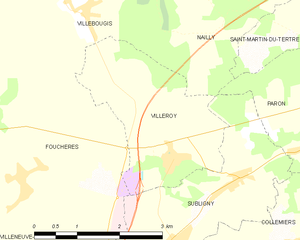
Carte des communes françaises Villeroy